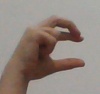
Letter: thal